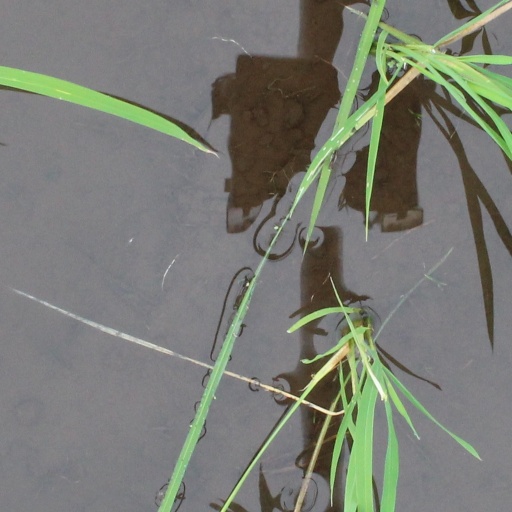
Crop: rice